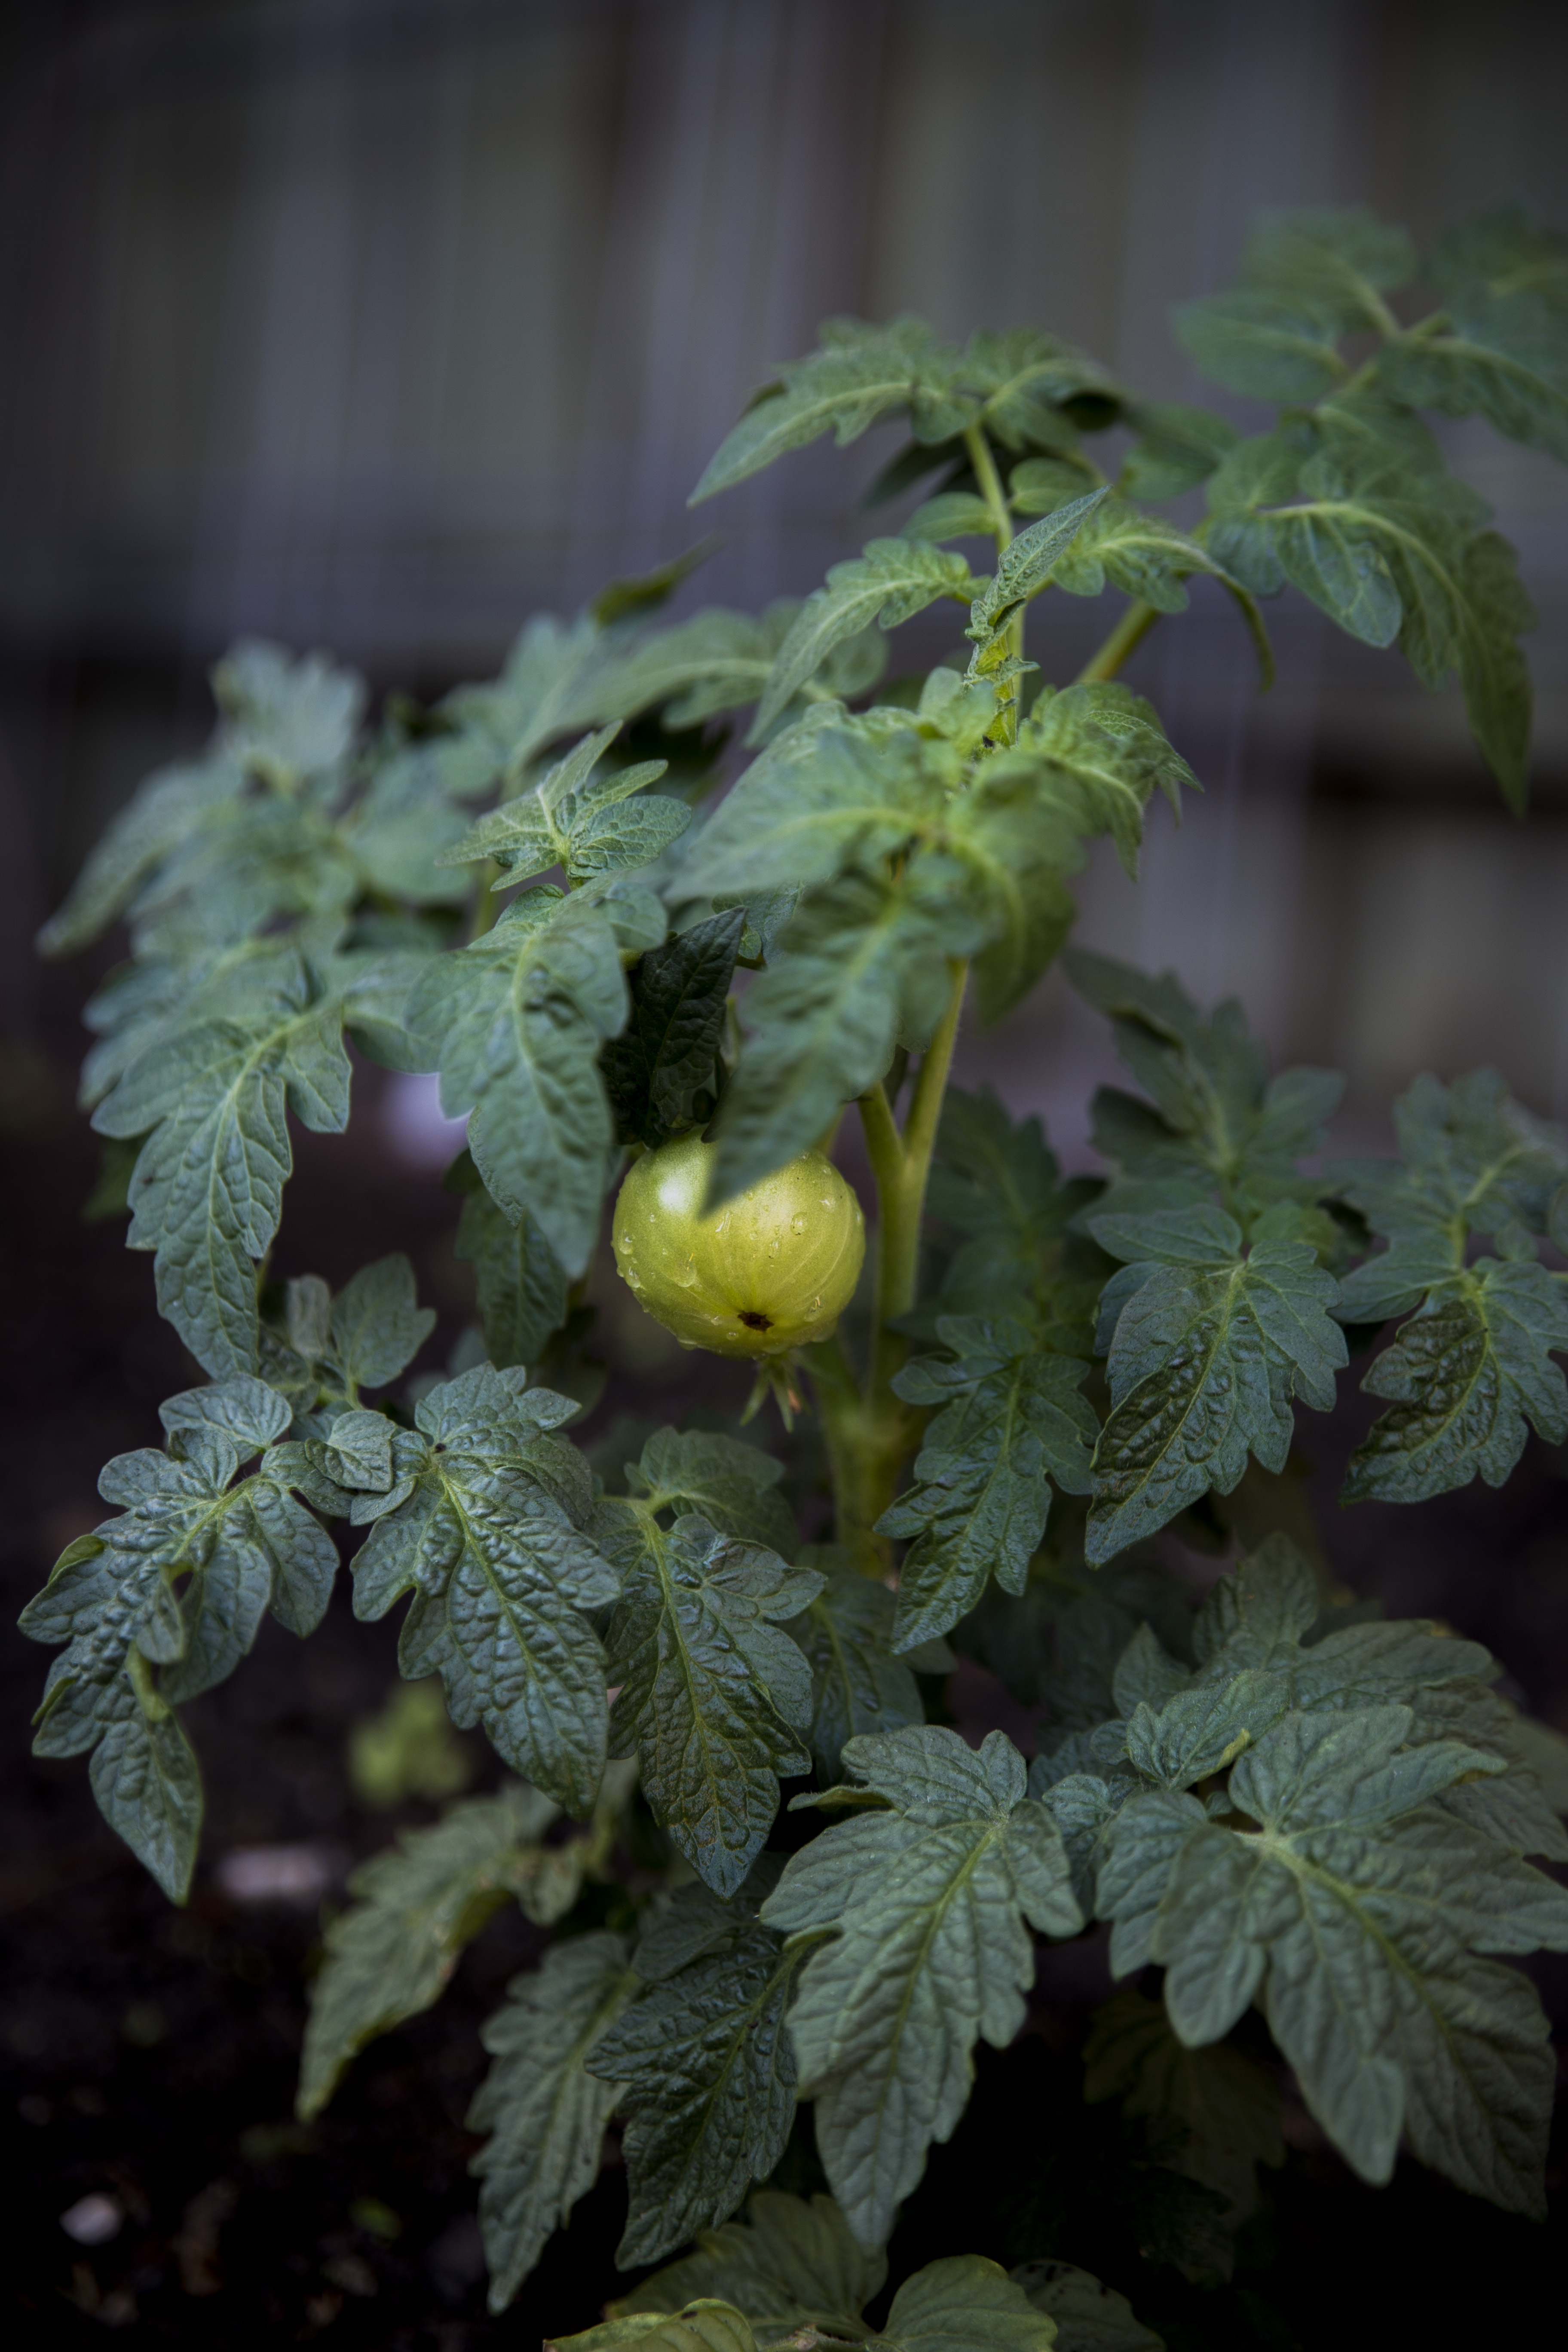
nature, growth, plant, farm, leaf, flower, summer, food, green, farming, herb, produce, vegetable, natural, fresh, soil, botany, agriculture, garden, healthy, flora, sprout, tomato, seedling, shrub, growing, production, organic, cultivated, flowering plant, urtica, nutrient, land plant